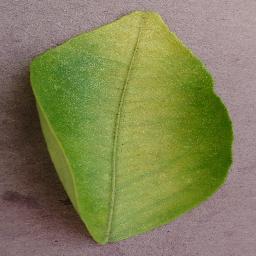
Label: Orange___Haunglongbing_(Citrus_greening)